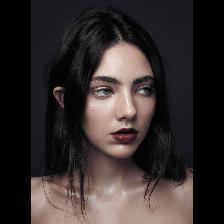
Label: Human